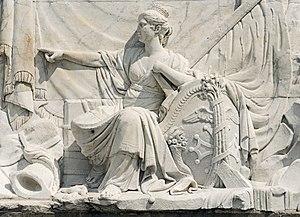
Le bas-relief des Ponts-Jumeaux est un bas-relief en marbre de Carrare situé aux Ponts-Jumeaux à Toulouse, réalisé entre 1773 et 1775 par l'artiste toulousain François Lucas.